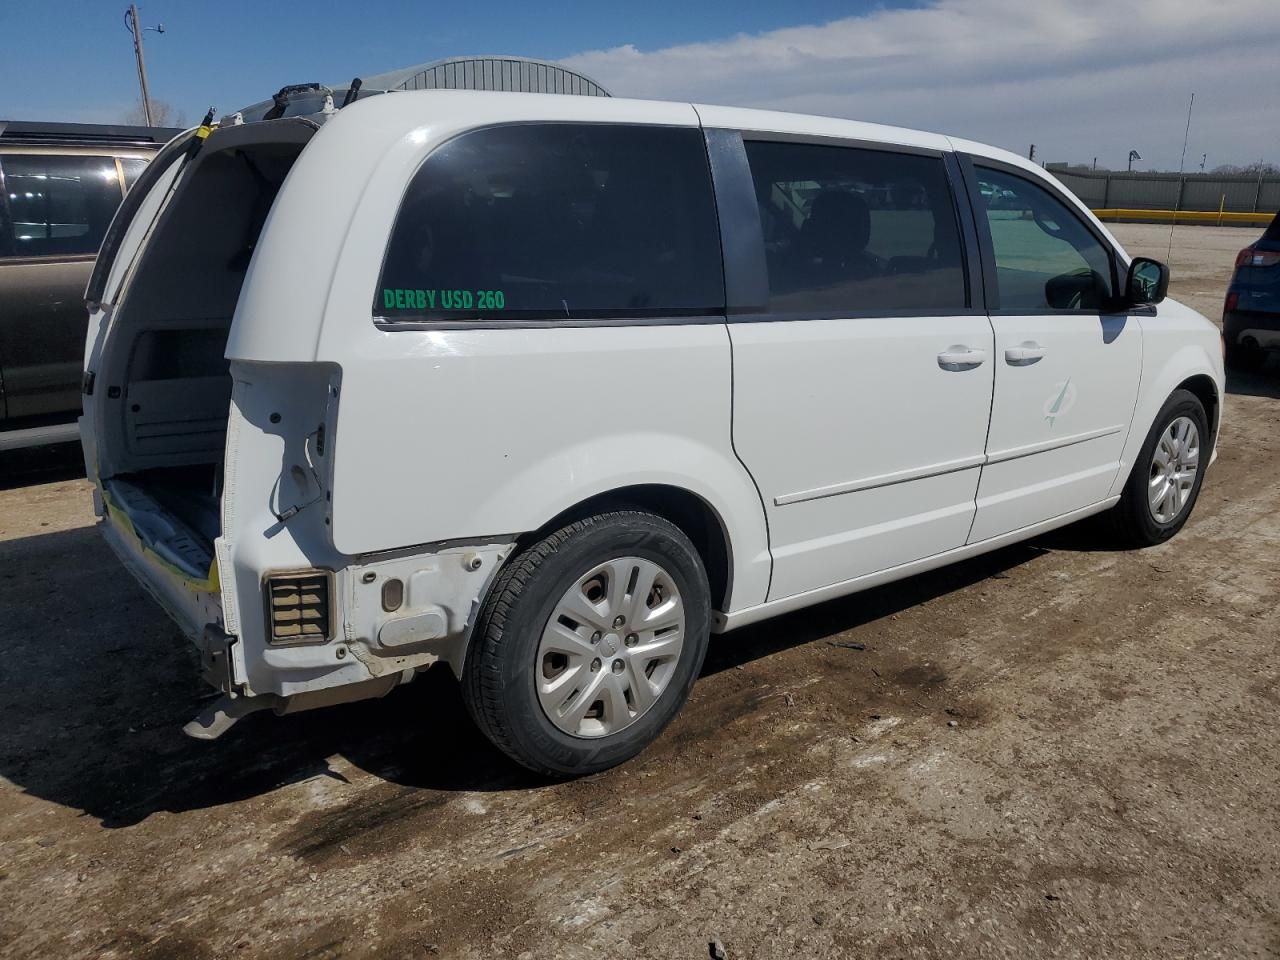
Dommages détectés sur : porte avant droite, porte arrière droite, aile arrière droite, pare-brise arrière, malle, feu arrière droit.
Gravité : majeur